Irish galley

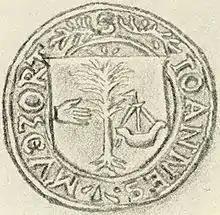
The seal of John Moidartach (from Scotland,1572).

There is pictorial evidence that by the end of the sixteenth century similar influences may have affected the design of the Scottish galley. A carving made at Arasaig in 1641 shows a vessel with a lowered stem and stern. Bartlett's map (referred to above) shows "fleetes of the Redshanks [Highlanders] of Cantyre" carrying what resembles a lugsail on a sloping yard arm, with a small cabin at the stern projecting backwards. Two Clanranald seals attached to documents dated 1572 show a birlinn with raised decks at stem and stern, a motif repeated in later heraldic devices. If such changes occurred, it is possible that they reflect (as in Ireland) influences from the south-east and ultimately from the Mediterranean.